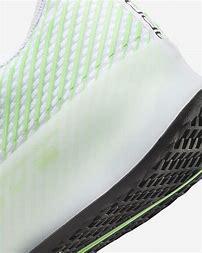
Brand: Nike
Model: Court Air Zoom Vapor 11